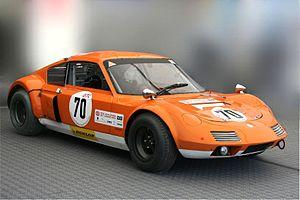
Elva est un constructeur automobile anglais fondé en 1955 par Frank G. Nichols et disparu en 1969. Son nom vient des mots français Elle va. Son siège était basé à Bexhill-on-Sea dans le Sussex de l'Est.